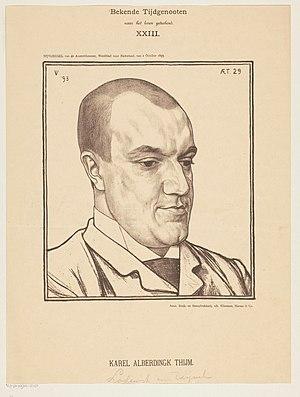
Lodewijk van Deyssel né le 22 septembre 1864 à Amsterdam et mort le 22 janvier 1952 à Haarlem est un écrivain, critique et poète néerlandais.